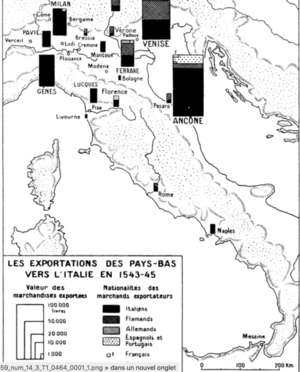
Carte des exportations des Pays-Bas vers l'Italie (1543-1545) avec valeurs des marchandises et nationalités des marchands. Le port d'Ancône est dominant. Document issu de L'Exportation des Pays-Bas vers l'Italie par voie de terre, au milieu du XVIe siècle, Wilfried Brulez,1959, 14-3 pp. 461-491
La présence de Juifs à Ancône remonte au moins au Xᵉ siècle. La ville abrite ainsi l'une des plus anciennes communautés juives d'Italie.